A. Garland Mears

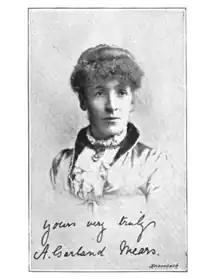
Mears portrait from "Idylls, Legends and Lyrics" (1890)

Amelia Garland Mears (1842–1920), who published as A. Garland Mears, was an Irish novelist. Her work dealt with issues such as gender equality, sexist attitudes and sexual harassment. Mears was also referred to as "finding new ground in sci-fi for over 100 years".